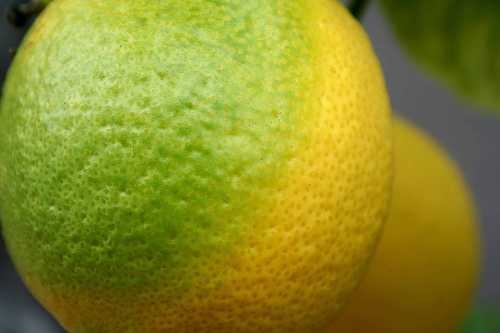
Label: Lemon